Aaron Willard

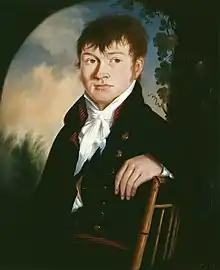
Aaron Willard Jr.

After his two brothers had already settled in Boston, Aaron Willard met a lady who was from nearby. Catherine Gates was from the Roxbury region, which neighbored Boston to the south, in Suffolk County. They married on March 6, 1783, in Roxbury. She was 20 years old.